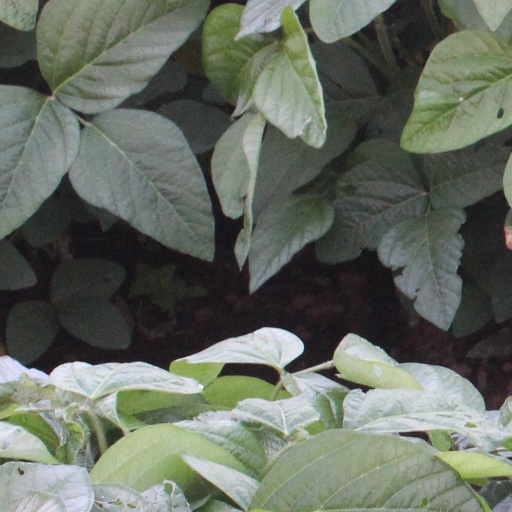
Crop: soybean